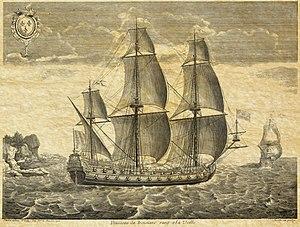
Dessin anonyme d'un vaisseau français de 50 canons dit de 3ème rang dans les années 1680. Dessin publié dans la Description de la Marine Royale de sa Majesté Louis XIV en 1685. Taille
Le troisième rang est, entre le milieu du XVIIᵉ siècle et le milieu du XIXᵉ siècle, une dénomination utilisée par la Royal Navy pour classer un navire de guerre à voile ayant comme caractéristique principale un nombre de canons compris entre 64 et 80.
Cette page donne la liste des vaisseaux de Louis XIV, construits sous son règne et classés par rangs.